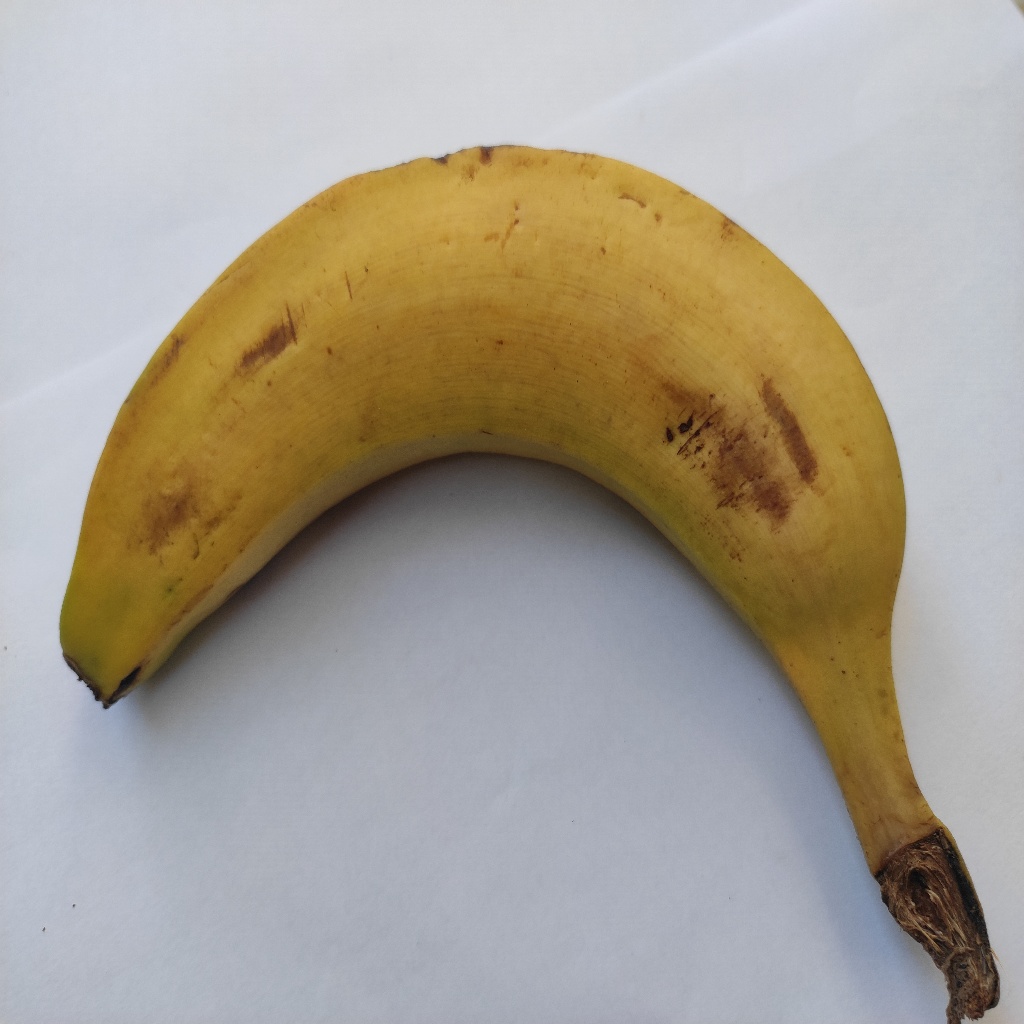
Crop: banana
Quality class: Class_B